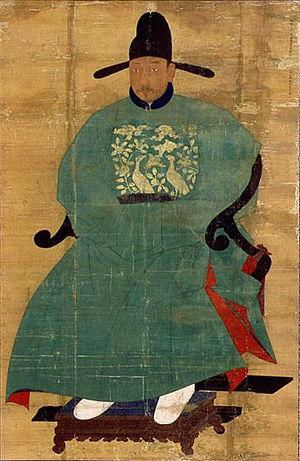
Sin Sukju est un homme politique, un linguiste, un philosophe confucéen, un diplomate, un artiste, et un professeur coréen de la dynastie Joseon. Il est considéré comme l'un des principaux érudits de son époque. Il servit le roi Sejong, créateur du hangeul, l'alphabet coréen. Les noms de plume de Sin Sukju sont Huihyeondang et Bohanjae. Son nom de courtoisie était Beomong. Sa flexibilité en matière de politique lui a permis d'atteindre des positions importantes pendant le règne de Sejong puis de servir sept rois et en particulier de survivre au coup d'état de Sejo.